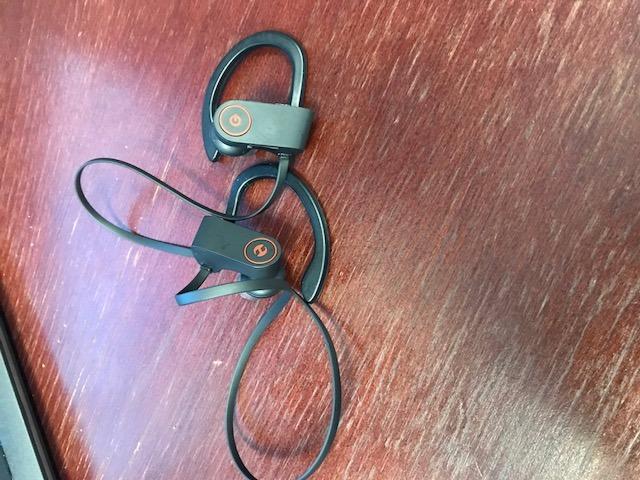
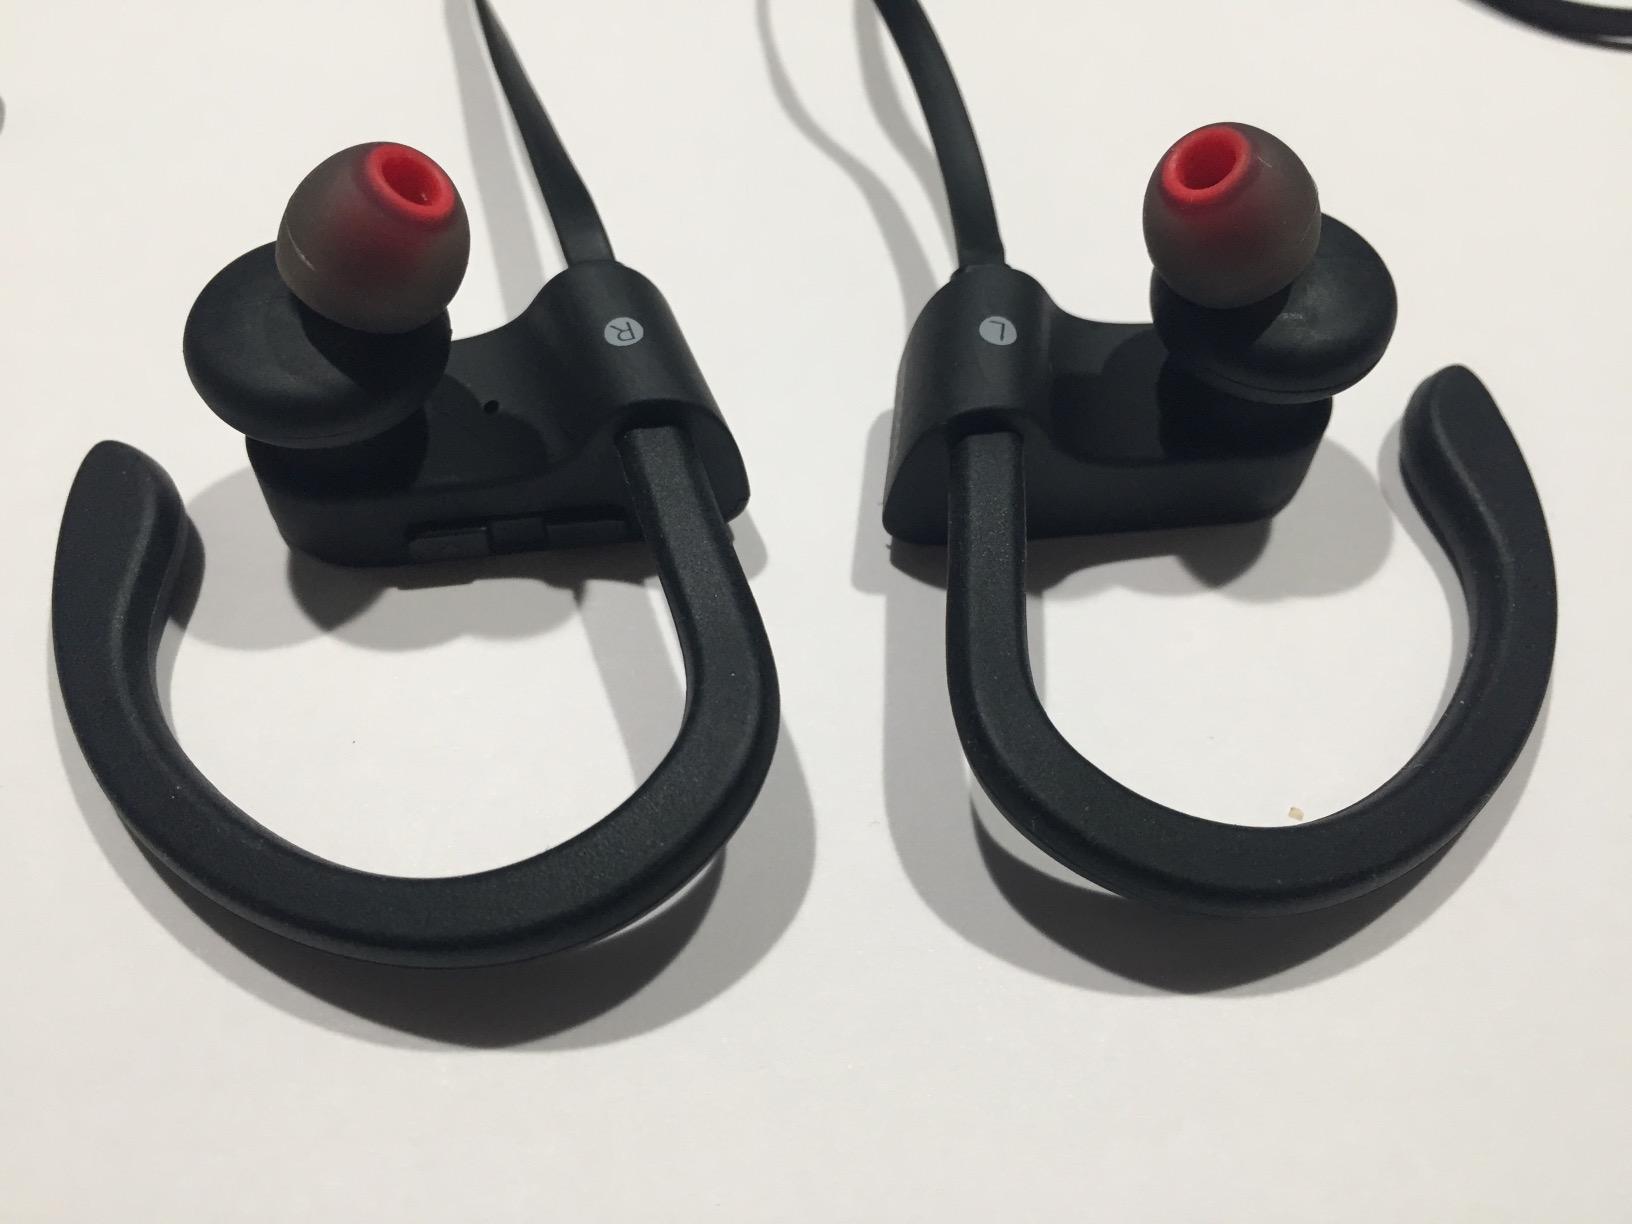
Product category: headphones
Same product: yes